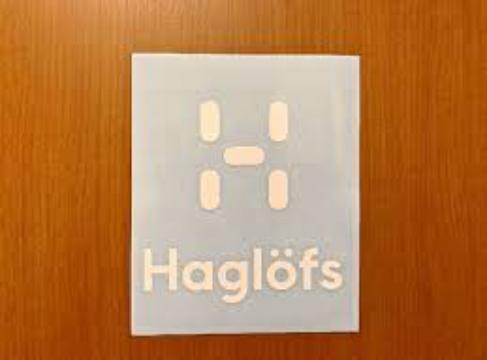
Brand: Haglofs
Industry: Clothes